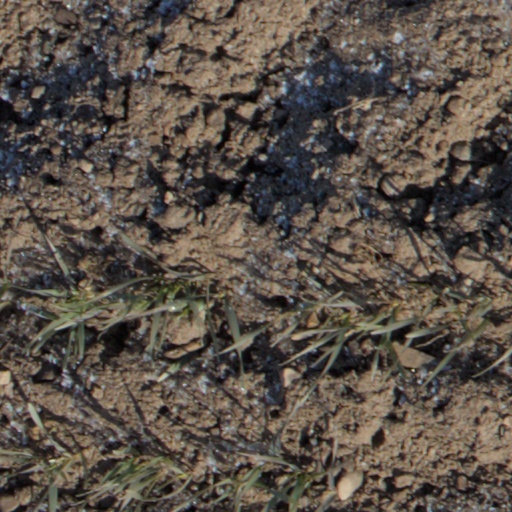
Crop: wheat